Patrick Kane

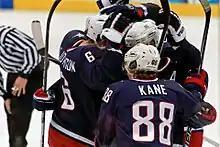
Kane, alongside Erik Johnson, celebrates a goal by Ryan Kesler during the 2010 Winter Olympics.

The Blackhawks and Kane parted ways at the trade deadline, with the team opting to acquire future draft capital and initiate a full-scale rebuild. On February 28, 2023, Kane's 16-year tenure with the Blackhawks ended as he and prospect Cooper Zech were traded to the New York Rangers in exchange for a conditional second-round pick in the 2023 NHL Entry Draft, a fourth-round pick, and defenseman Andy Welinski. To help facilitate the trade, the Rangers sent the Arizona Coyotes a fifth-round selection in the 2025 draft. The move reunited Kane with former Blackhawk teammate Artemi Panarin, who played a major role during Kane's MVP season in 2015-16. Kane put up 12 points for the Rangers in 19 games. He recorded one goal and five assists in the postseason, as the Rangers lost to the New Jersey Devils in seven games. Following the Rangers' first-round playoff exit, Pat Brisson announced that Kane underwent successful hip resurfacing surgery on June 1, and would miss from four to sixth months while recovering.